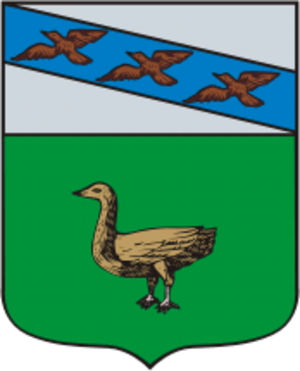
Lgov est une ville de l'oblast de Koursk, en Russie, et le centre administratif du raïon de Lgov. Sa population s'élevait à 19 533 habitants en 2016.